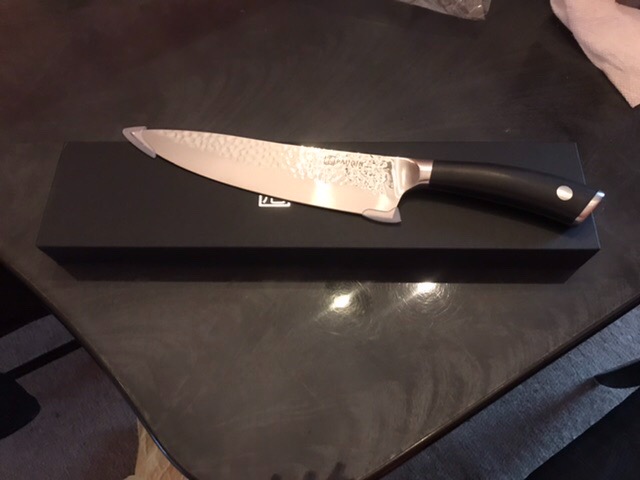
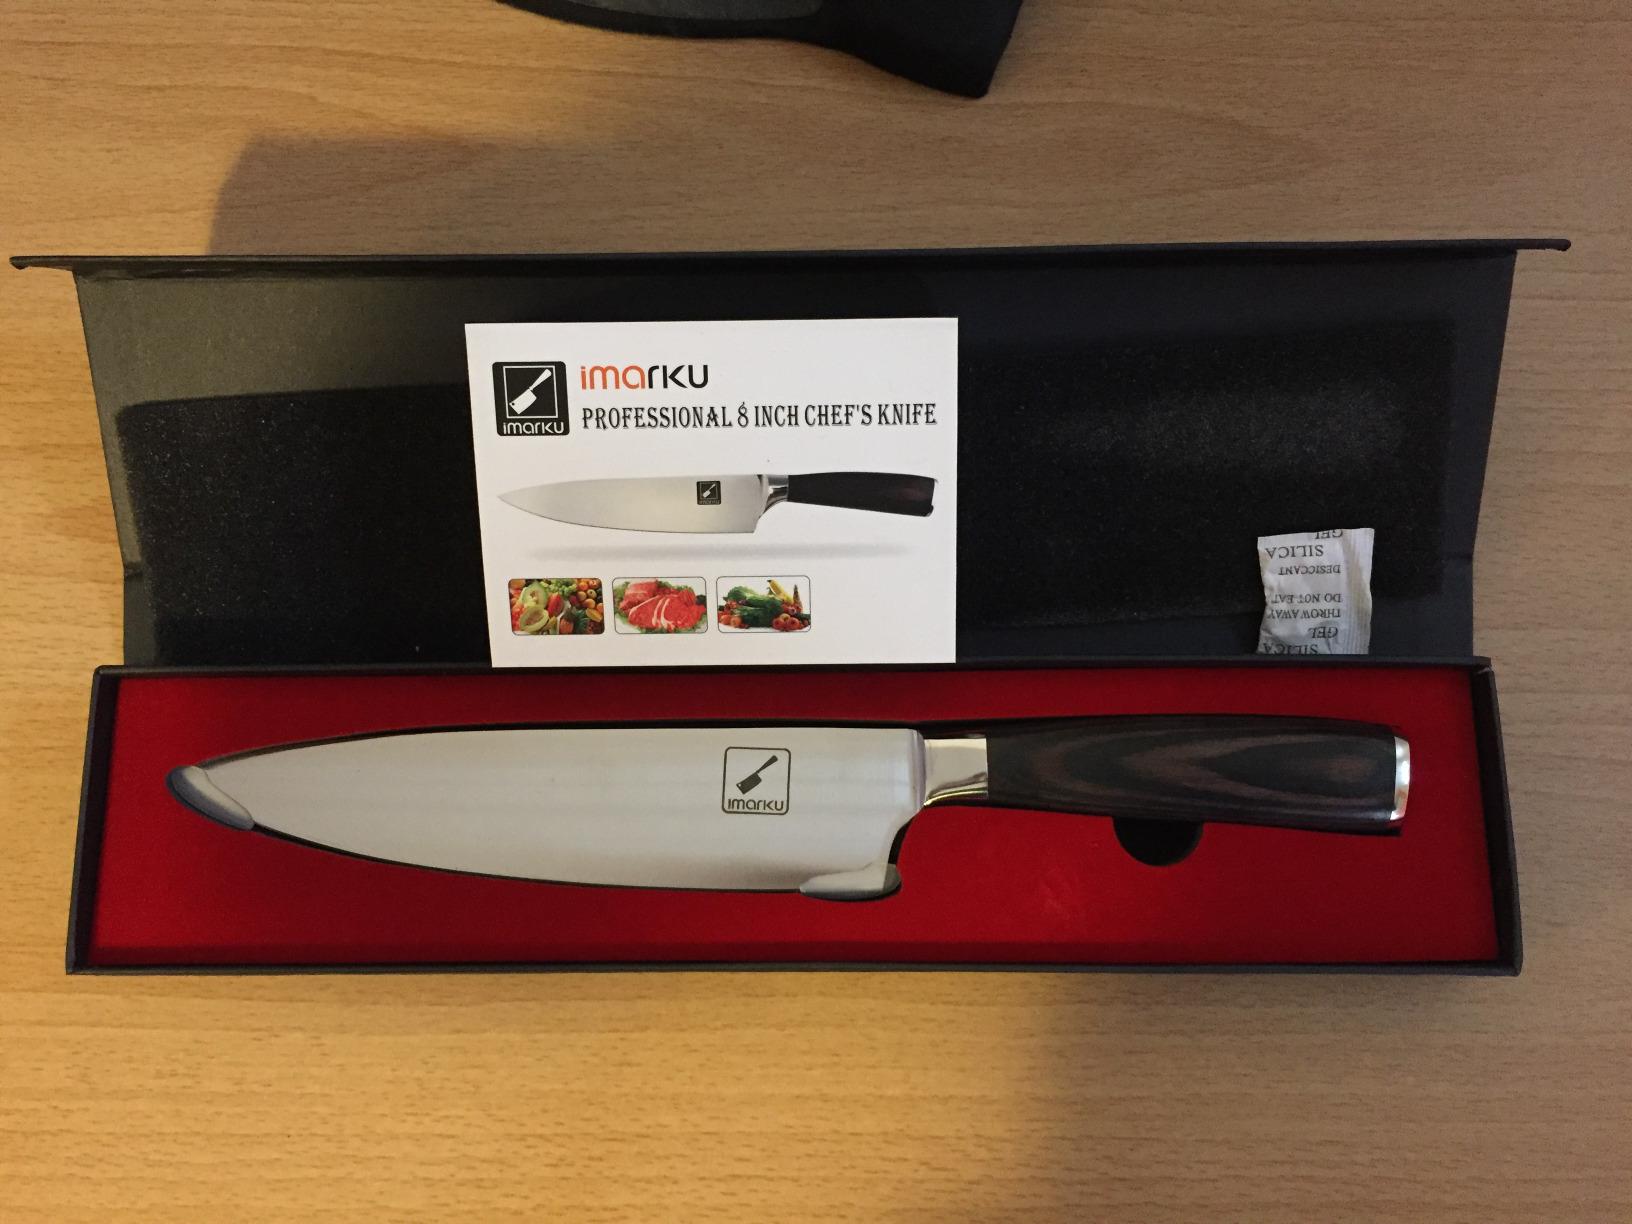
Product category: items_knife
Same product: no